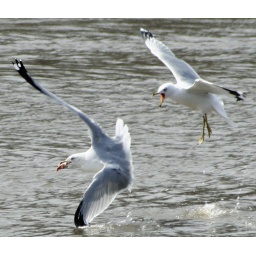
birds fighting over a fish